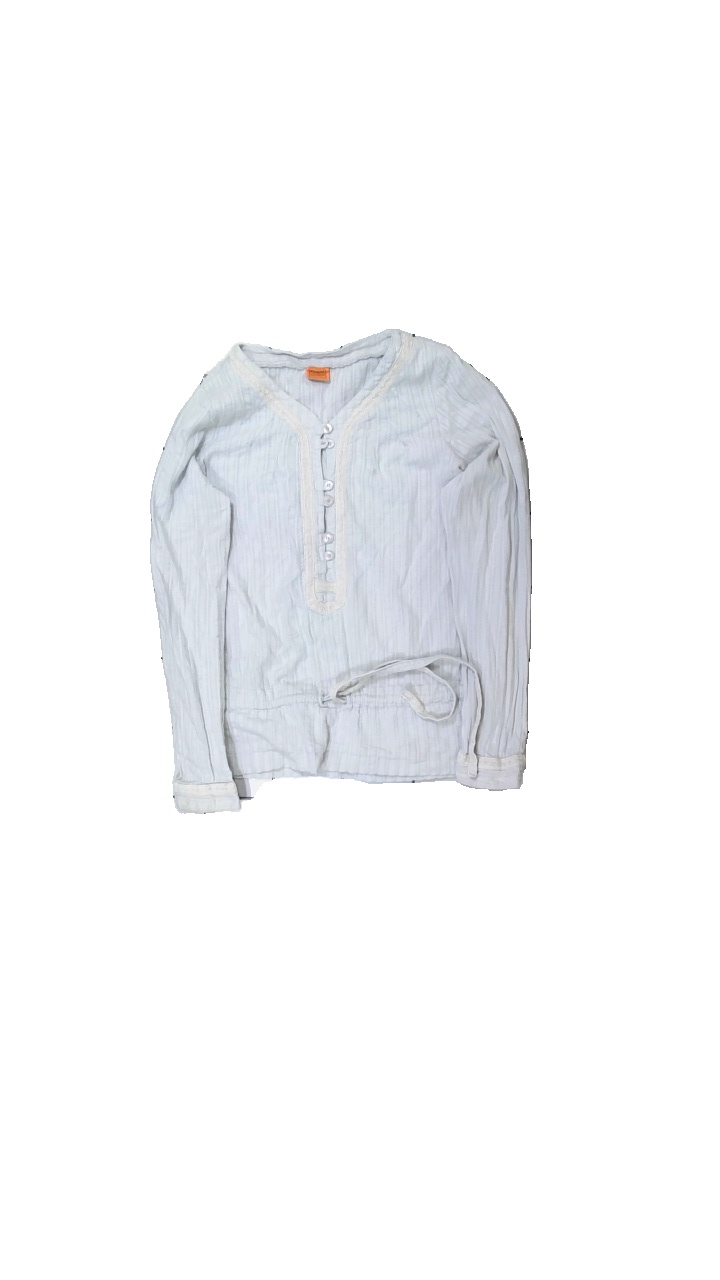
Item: Top (Ladies)
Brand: Object
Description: top med randigt mönster och spets detaljer
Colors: Blue, Yellow
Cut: V-collar
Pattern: Other
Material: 100% bomull
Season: All
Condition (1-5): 3
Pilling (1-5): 5
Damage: smuts fläckar
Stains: Minor
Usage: Export
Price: <50